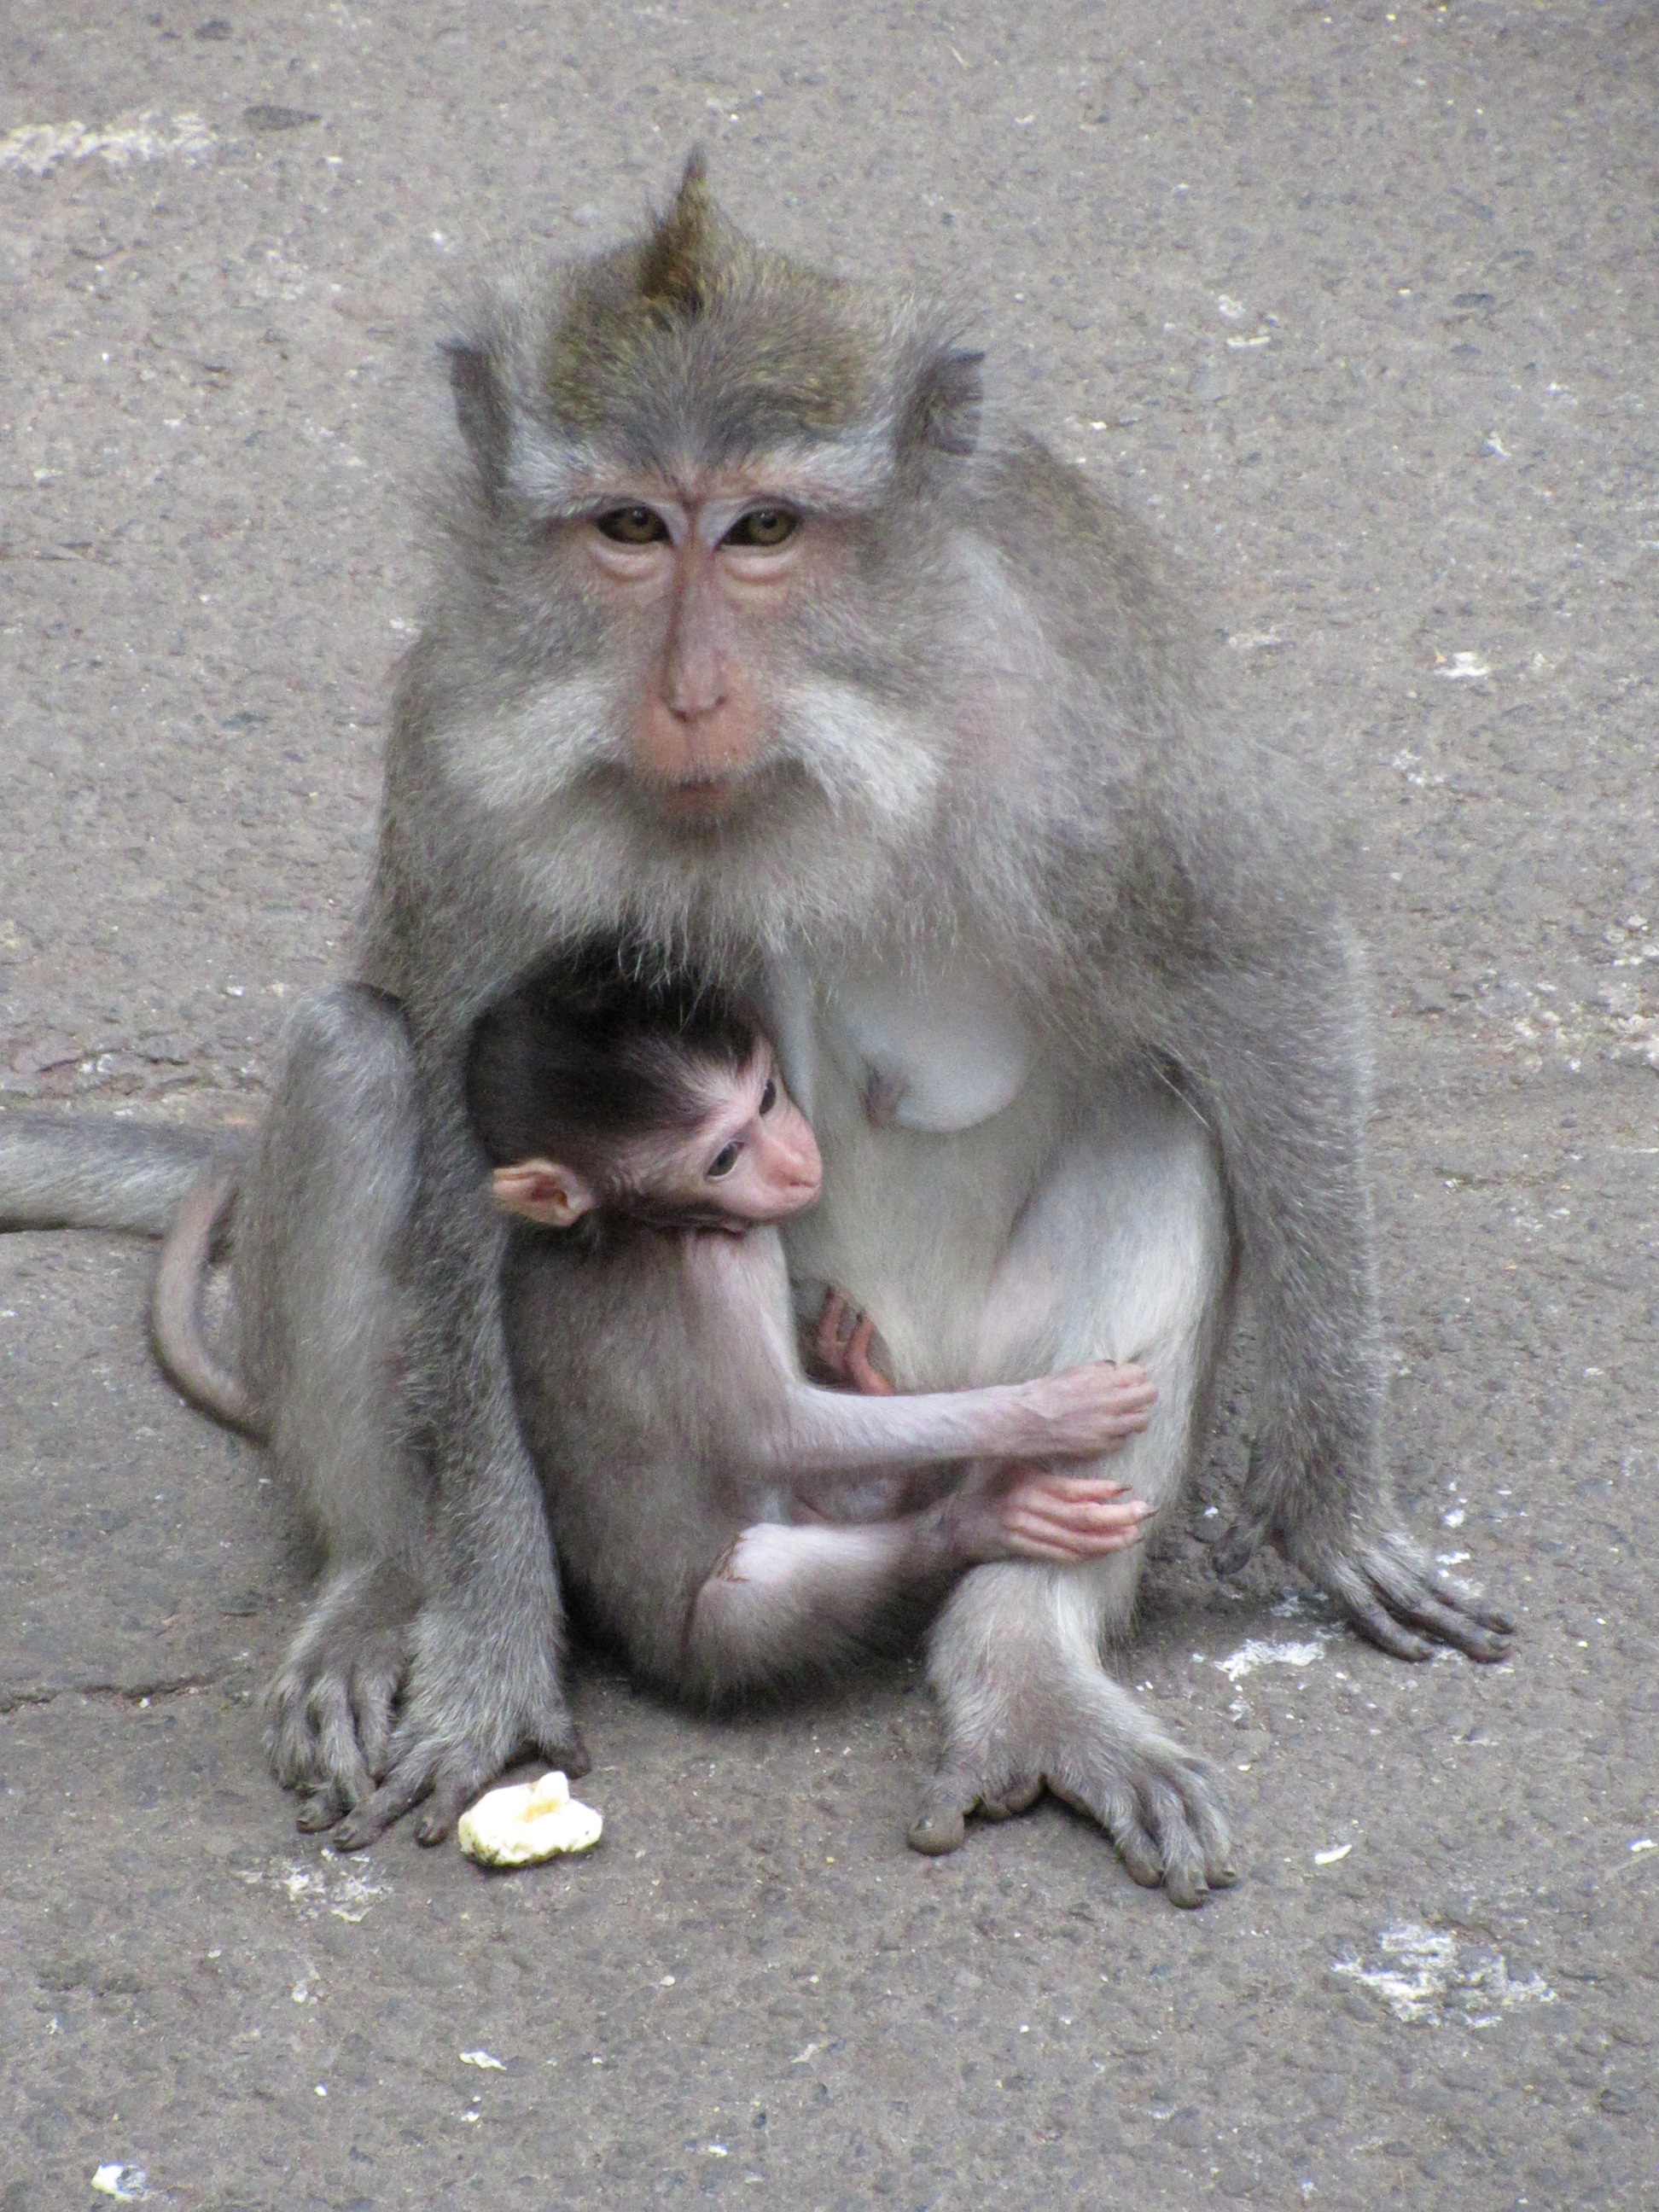
mammal, monkey, fauna, primate, wild life, mother, ape, animals, vertebrate, indonesia, primates, instinct, macaque, old world monkey, families, japanese macaque, baby monkey